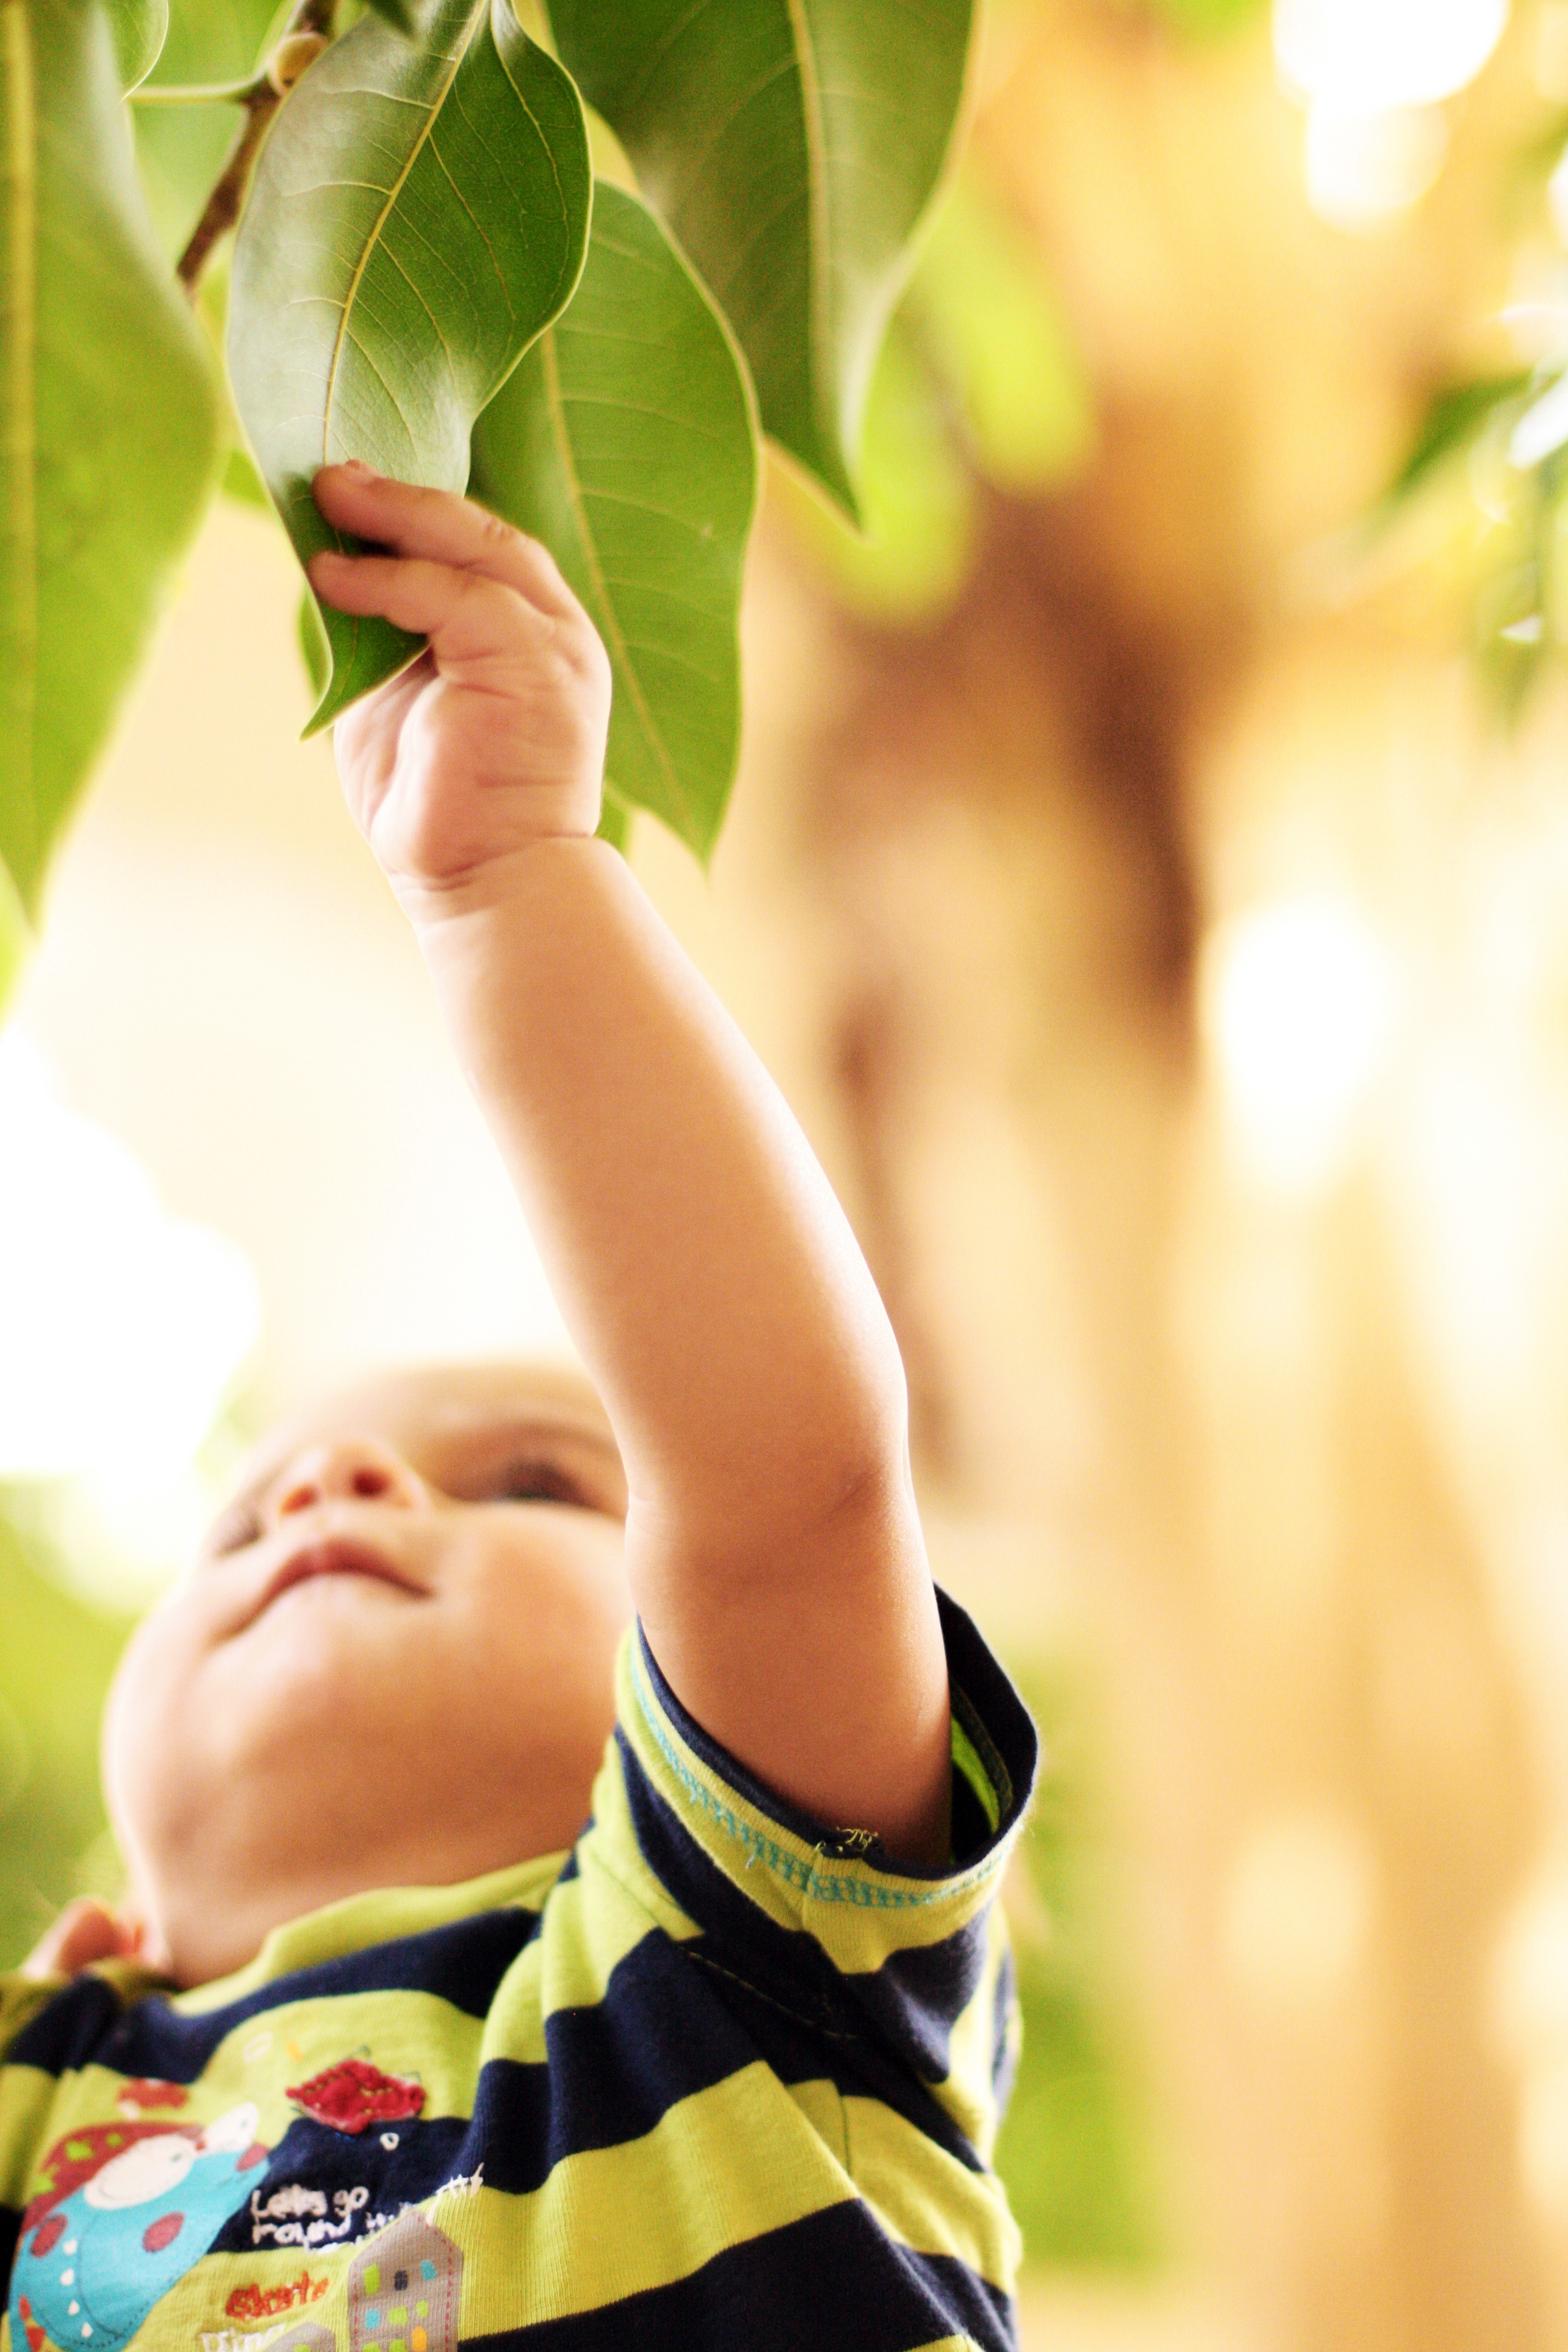
hand, person, play, sunlight, flower, finger, spring, green, child, yellow